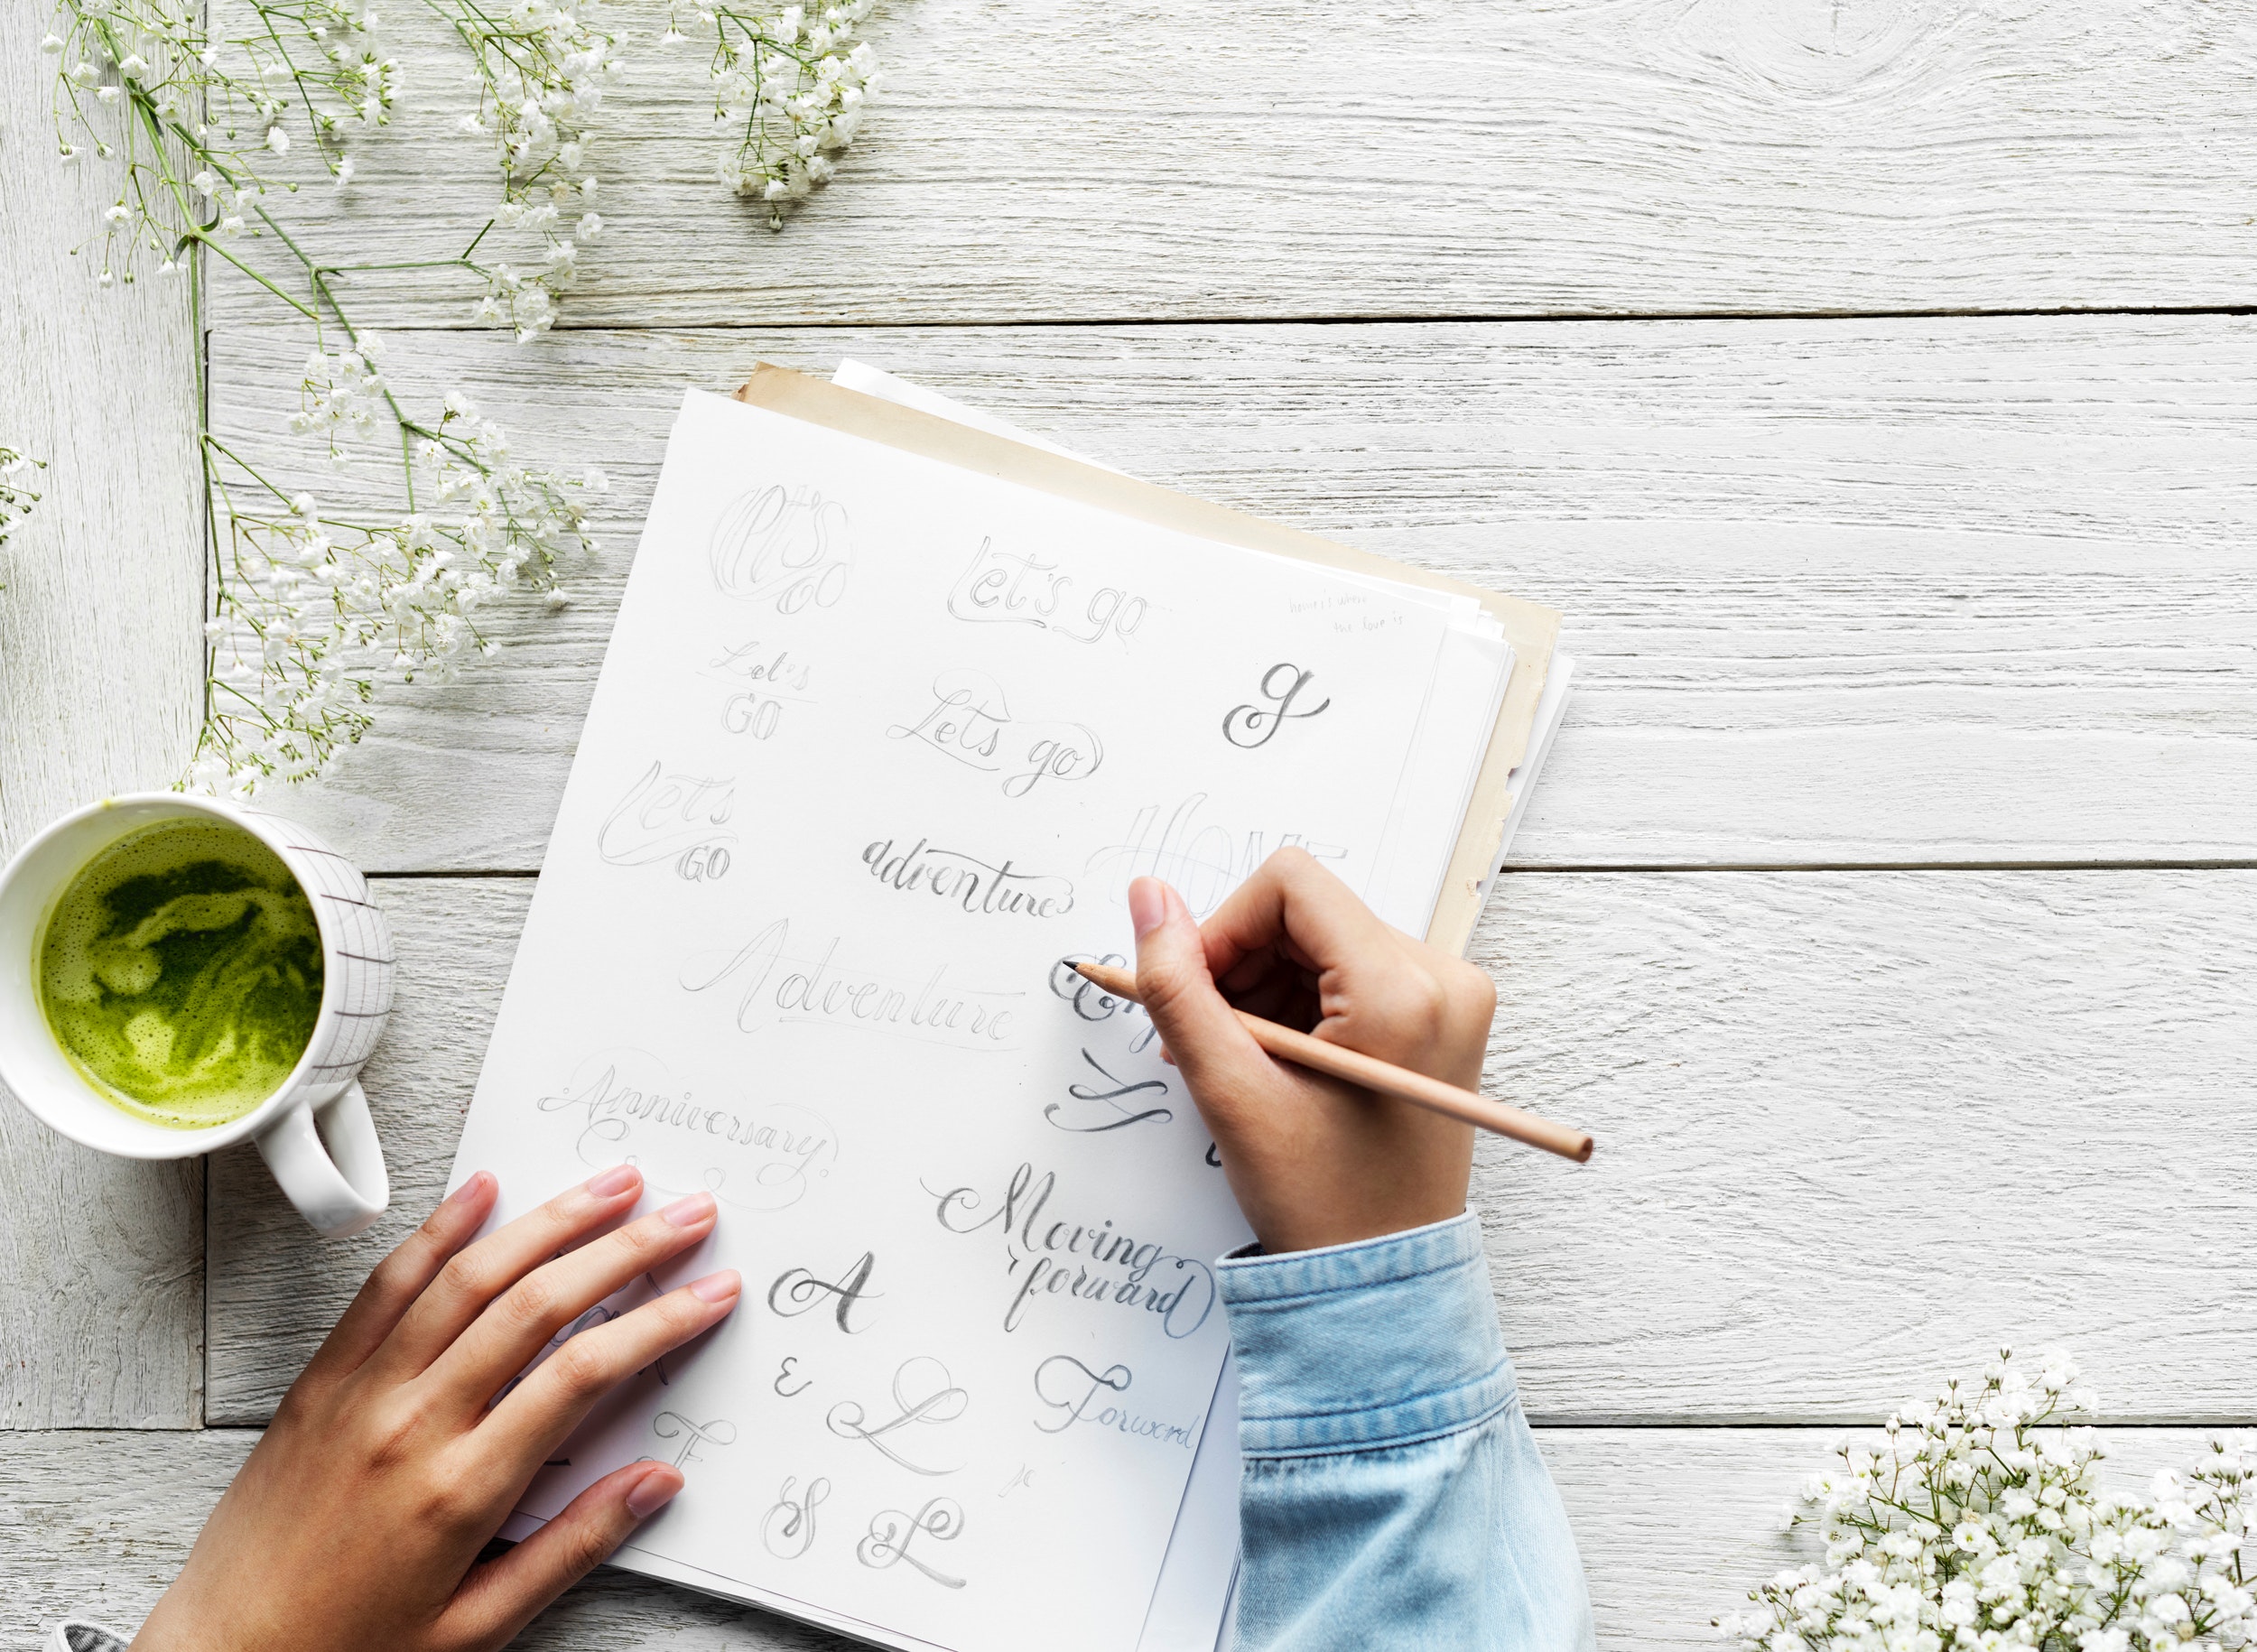
text, handwriting, writing, font, hand, paper, drawing, stationery, sketch, paper product